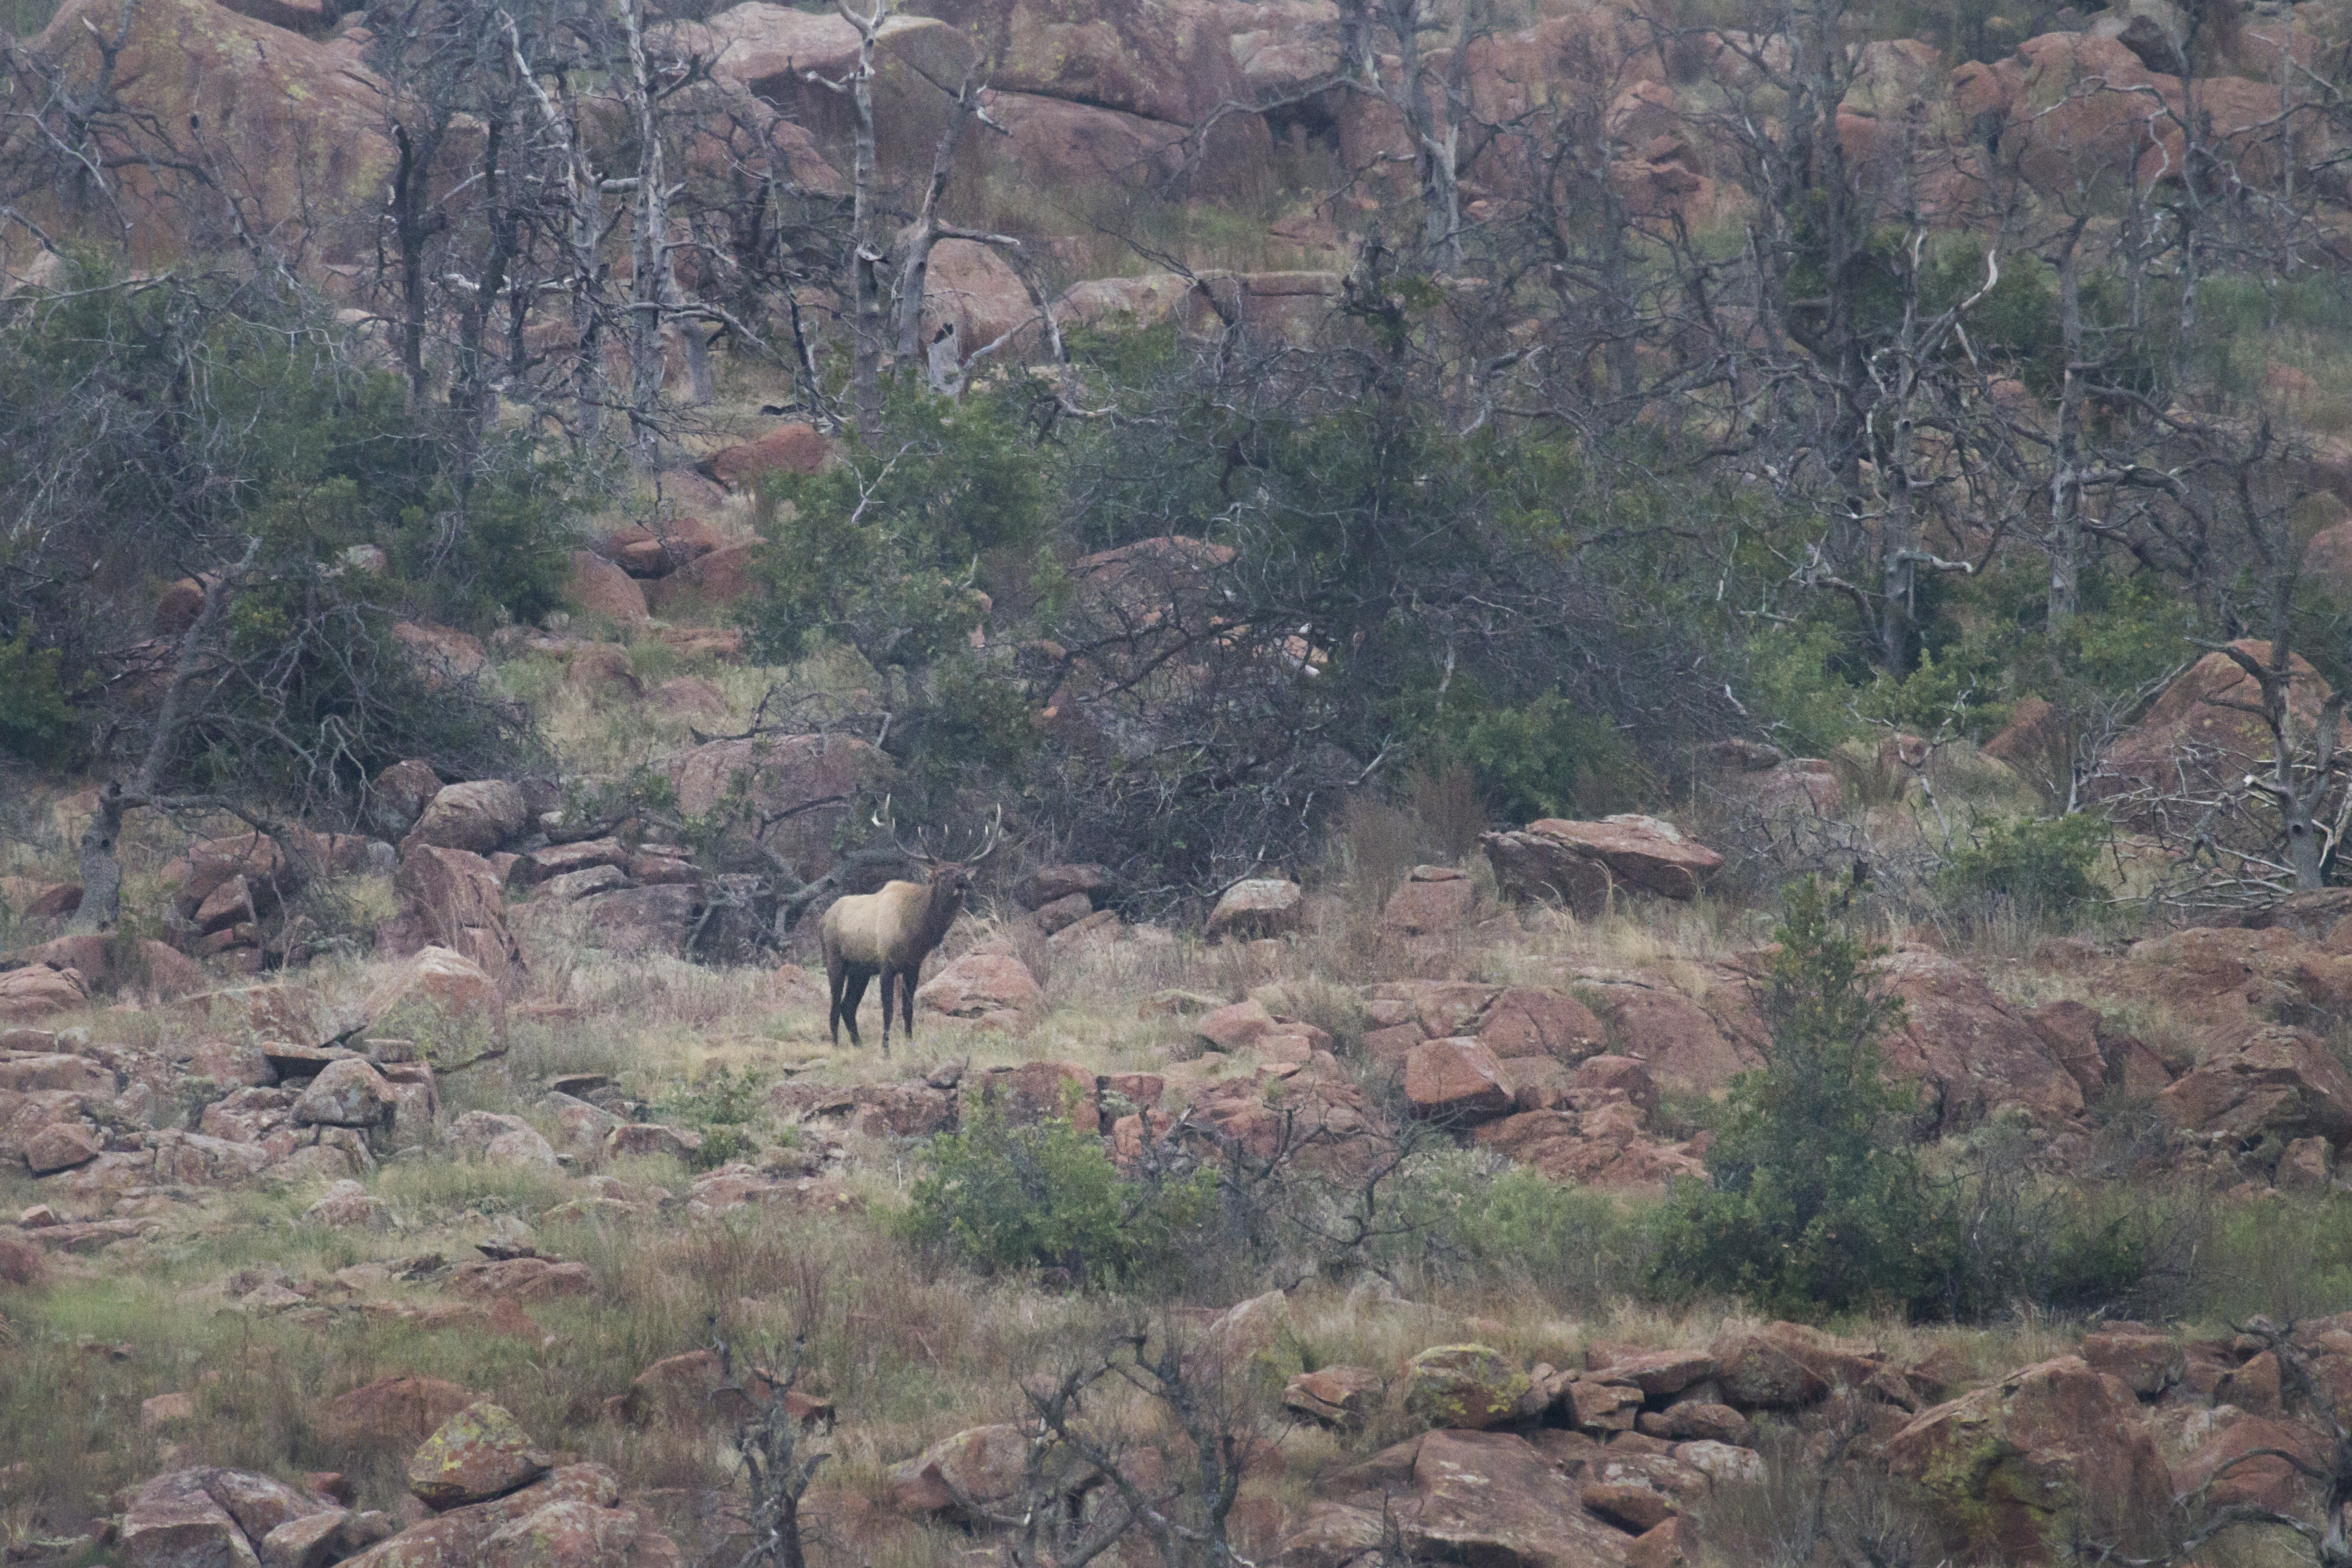
wilderness, adventure, wildlife, herd, fauna, savanna, oklahoma, safari, ecosystem, elk, buglingelk, wichitamountains, bullelk